Alexander Cameron Rutherford

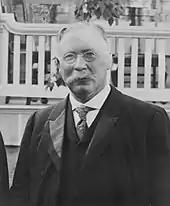
Rutherford as Premier

While the regionally charged issues attracted much attention, they were far from the government's only initiatives during the legislature's first session. In 1906, it passed a series of acts dealing with the organization and administration of the new provincial government and incorporated the cities of Lethbridge, Medicine Hat, and Wetaskiwin. It also established a speed limit of for motorized vehicles and set up a regime for mine inspection. Perhaps most significantly, it set up a court system, with Arthur Lewis Sifton as the province's first Chief Justice.